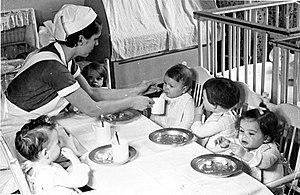
L'histoire des Juifs aux Pays-Bas commence après l'expulsion des Juifs d'Espagne en 1482, quand les premiers Marranes arrivent aux Pays-Bas en 1593 qu'une importante communauté juive se développe dans ce pays. Elle participe grandement à la prospérité du pays jusqu'au xxᵉ siècle quand elle est exterminée lors de l'occupation nazie du pays. Aujourd'hui, il subsiste une communauté juive d'environ 29 900 personnes.